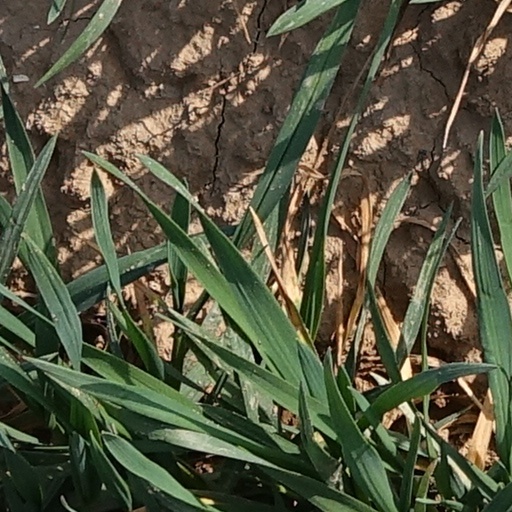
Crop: wheat